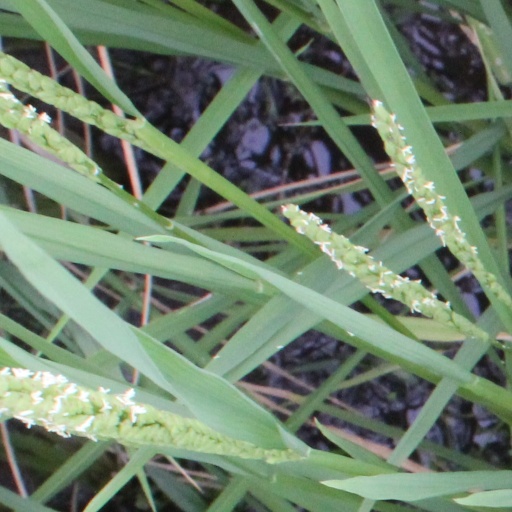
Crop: rice